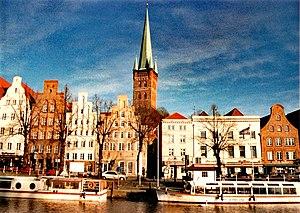
Lübeck est une ville hanséatique d'Allemagne du Nord, dans le Land de Schleswig-Holstein. Avec une population de 217 198 habitants, c'est la deuxième ville du Schleswig-Holstein, après Kiel, la capitale du Land. Son code de plaque d'immatriculation est HL.
Cet article recense les églises les plus hautes.